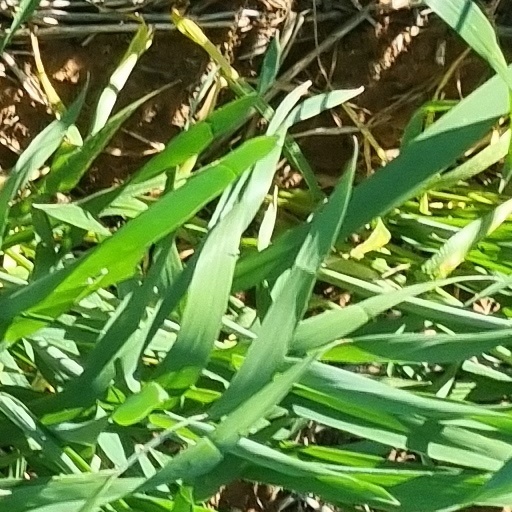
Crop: wheat